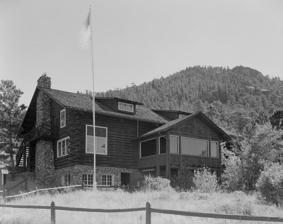
Building: Moraine Park Museum and Amphitheater
Country: United States of America
Year built: 1923
United States historic place Moraine Park Museum and Amphitheater U.S. National Register of Historic Places U.S. Historic district Moraine Park Museum Show map of Colorado Show map of the United States Nearest city Estes Park, Colorado Coordinates 40°21′31″N 105°35′2″W / 40.35861°N 105.58389°W / 40.35861; -105.58389 Built 1923 Architect National Park Service; Civilian Conservation Corps MPS Rocky Mountain National Park MPS NRHP reference No. 76000206 (original) 05000602 (increase) Significant dates Added to NRHP October 8, 1976 Boundary increase June 15, 2005 The Moraine Park Amphitheater The Moraine Park Museum and Amphitheater , also known as the Moraine Park Lodge and the Moraine Park Visitor Center , are located in Moraine Park , a glaciated meadow between two moraines in Rocky Mountain National Park . The two structures were built to serve visitors to the park, and are listed on the National Register of Historic Places . The museum was built in 1923 by Imogene Green MacPherson as the center of her private tourist development, and was then known as the Moraine Park Lodge.  The National Park Service purchased the property in 1931 and demolished the surrounding cabins in following years. The amphitheater was designed and built in 1935, with the design by the NPS Branch of Plans and Designs and the construction by the Civilian Conservation Corps . The lodge was reworked in 1934-35. Both structures adhere to the National Park Service Rustic design ethic of the time, with stone and log construction. Imogene Green MacPherson first homesteaded the site in Moraine Park in 1903, naming the land "Hillcrest".  In 1905, newly married, she expanded with a lodge, dining hall, stable and some cabins for guests. Paying guest began to arrive in 1910. Mrs. MacPherson continued to operate the resort after the death of her husband in 1919, and was involved in the campaign for the establishment of Rocky Mountain National Park. After her death in 1928, her family continued to run the lodge until its purchase by the Park Service. The amphitheater is built about one hundred feet from the lodge, with seating interspersed with trees. A projection booth and screen once existed, but were removed. An elaborate arrangement of stone gutters and culverts provides drainage. The Moraine Park Lodge adjoins the William Allen White Cabins historic district. The museum features interactive natural history exhibits, with themes including geologic processes, glaciation, weather and climate, ecosystems, and human impact.  The park offers environmental education programs based on similar themes. The lodge building was listed on the National Register of Historic Places on October 8, 1976. The listing was expanded to include the amphitheater on June 15, 2005. Moraine Park meadows The valley of Moraine Park was formed when an ancient glacial lake silted up and drained, forming a flat meadow. The soil is too moist to support most trees but supports grasses, willows , and aspens . The Big Thompson River flows through this valley after coming down glacier-carved Forest Canyon. This habitat area is characterized by ponderosa pine , aspen, and douglas-fir forests, as well as a few large and small meadows. Moraine Park is also a popular place to watch elk , because many elk congregate here for the fall rut. See also National Register of Historic Places listings in Larimer County, Colorado References